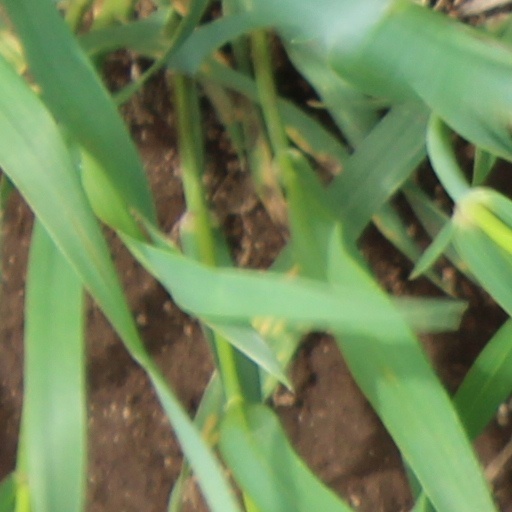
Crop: wheat